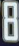
Number: 8